David Gilbert (snooker player)

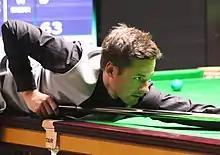
Gilbert at the 2016 Paul Hunter Classic

David Gilbert (born 12 June 1981) is an English professional snooker player who has won one ranking title. Never having previously been beyond the last 16 of a ranking event, Gilbert reached the final of the 2015 International Championship where he lost 5–10 to John Higgins. On 22 January 2019 he hit the milestone of the 147th maximum break, in the Championship League. On 4 May 2019 he narrowly missed out on his first World Snooker Championship final, losing out 16–17 to John Higgins in the semi-final. On 13 August 2021 Gilbert won his first world ranking title, the 2021 Championship League, beating Mark Allen 3–1 in the final.